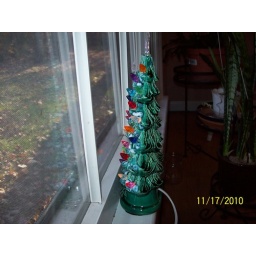
Small flat tree in window